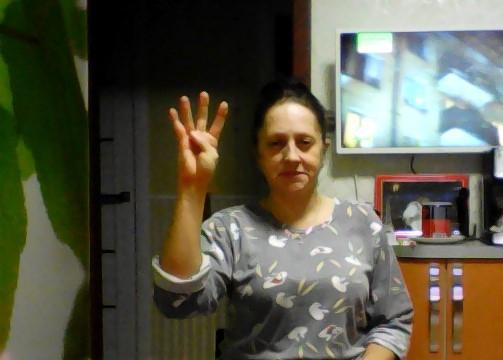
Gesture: four